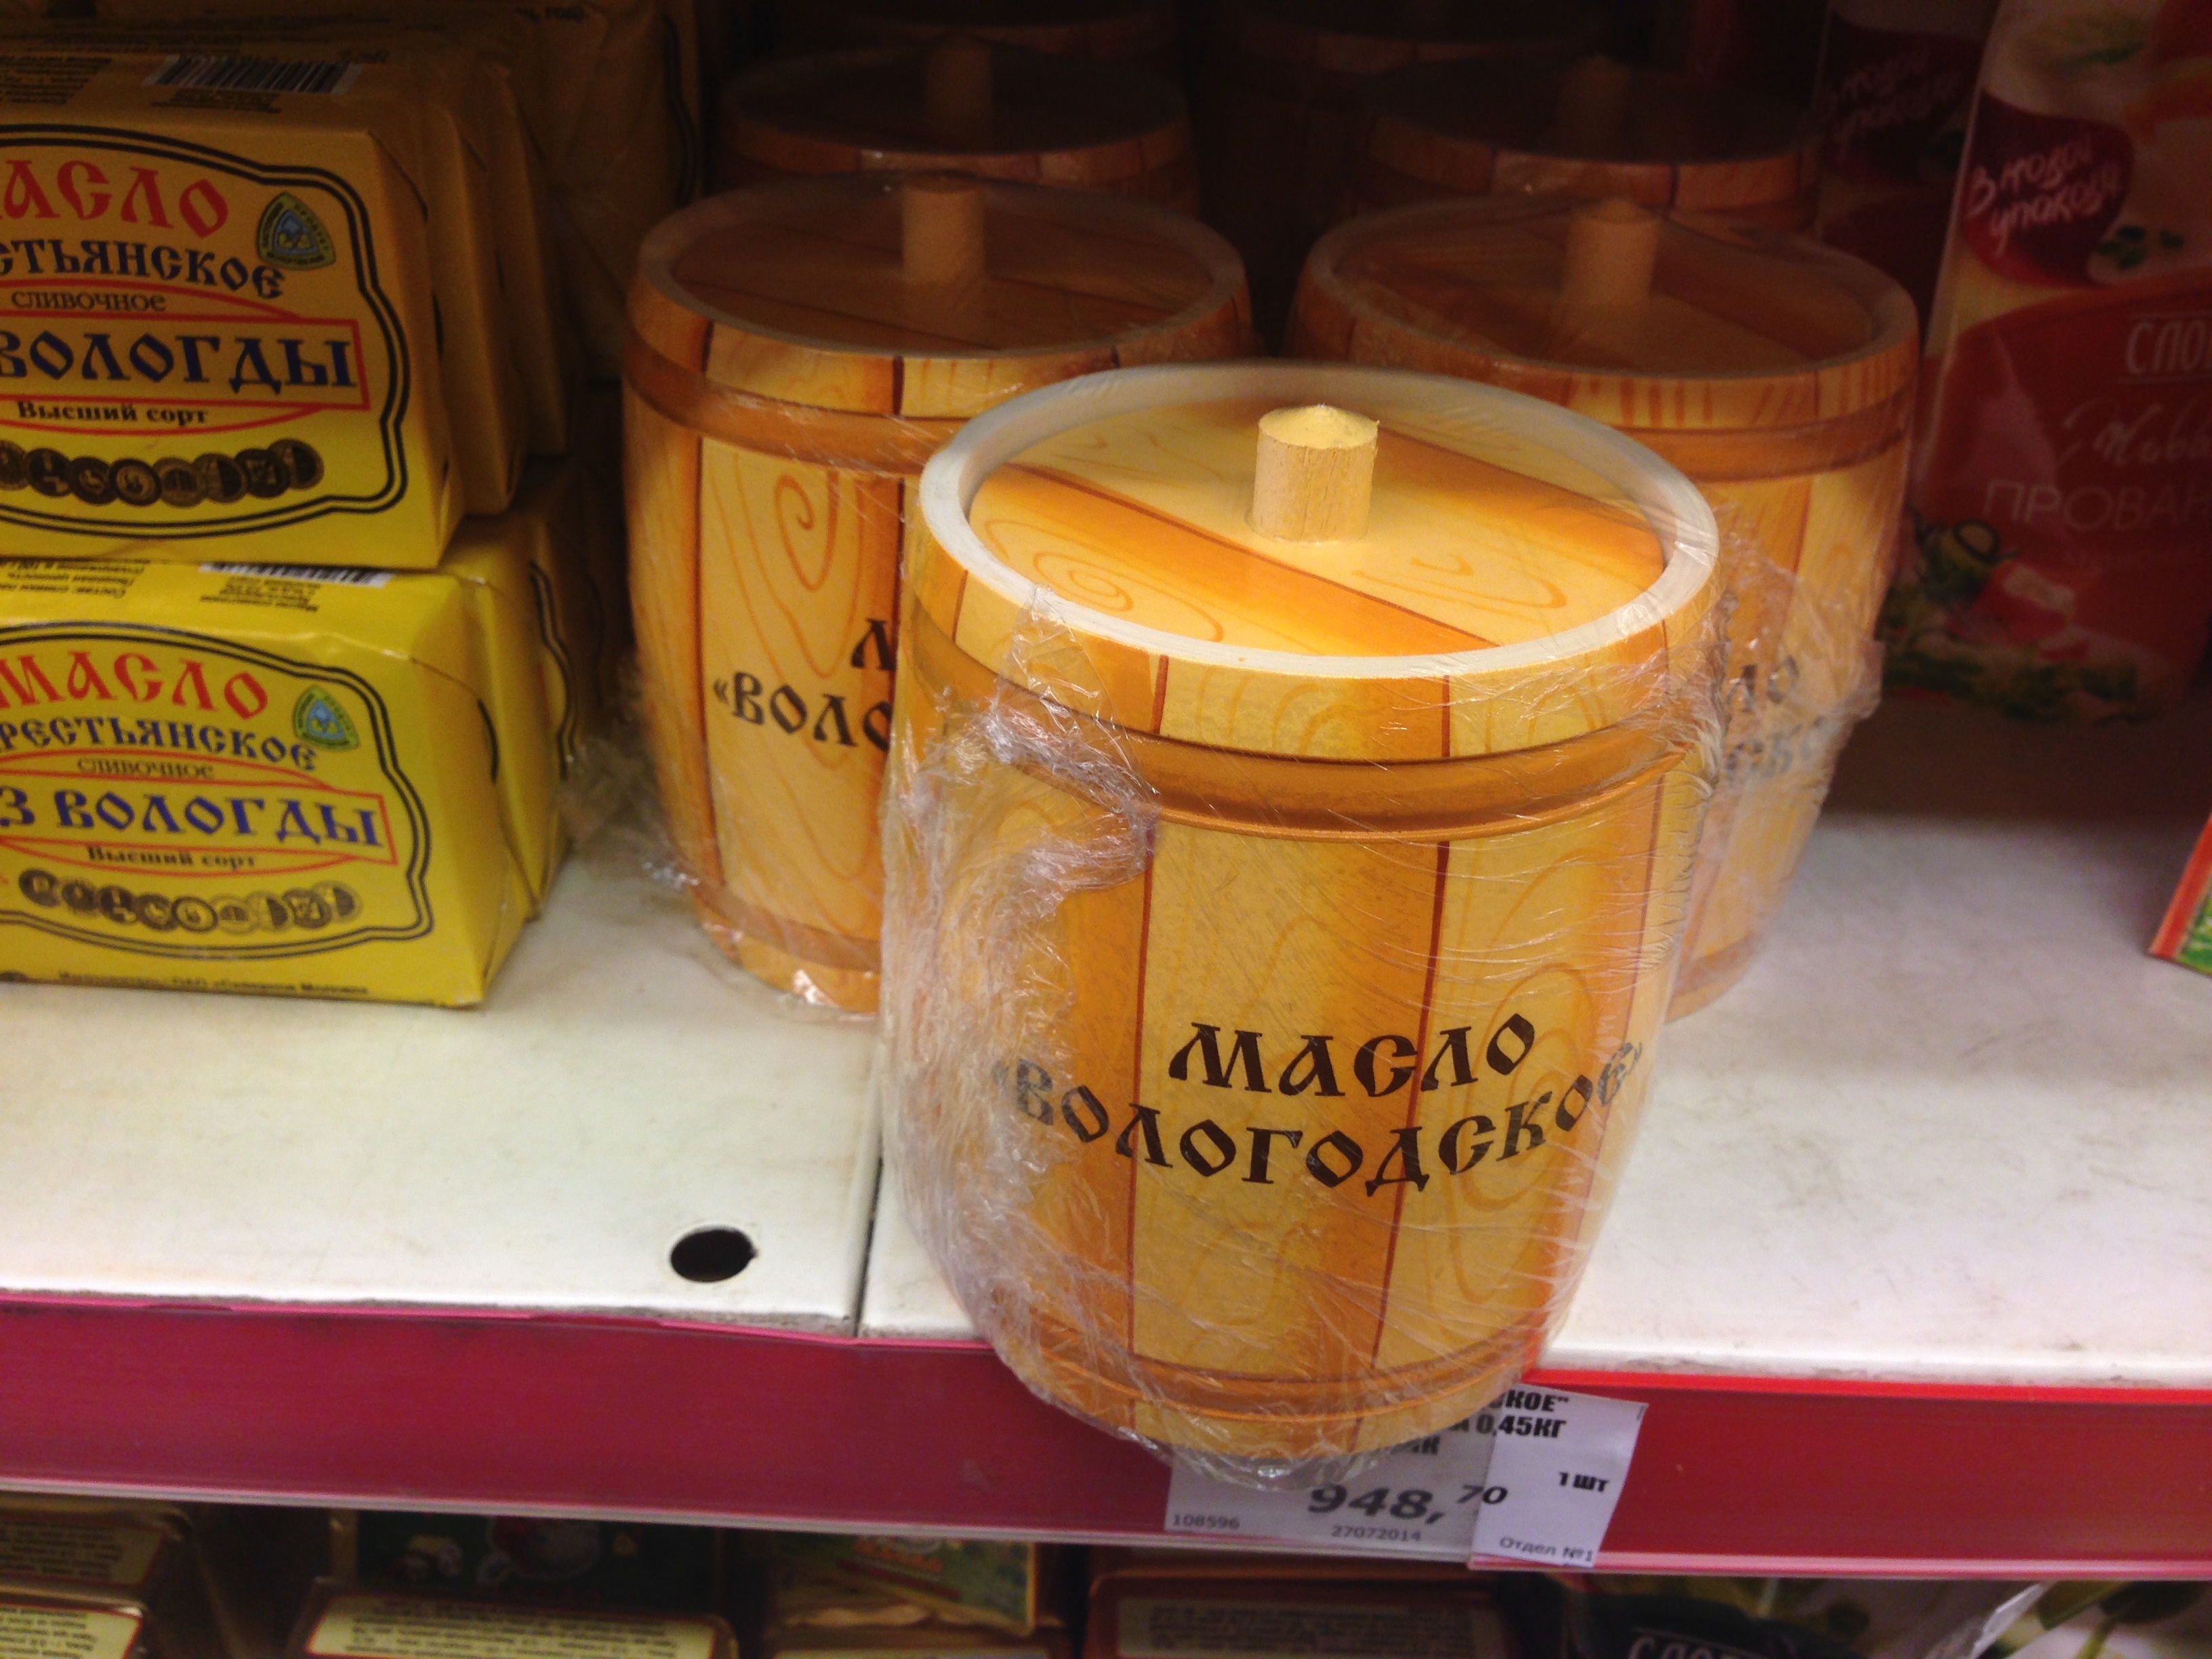
shop, food, produce, candle, lighting, supermarket, canning, products, flavor